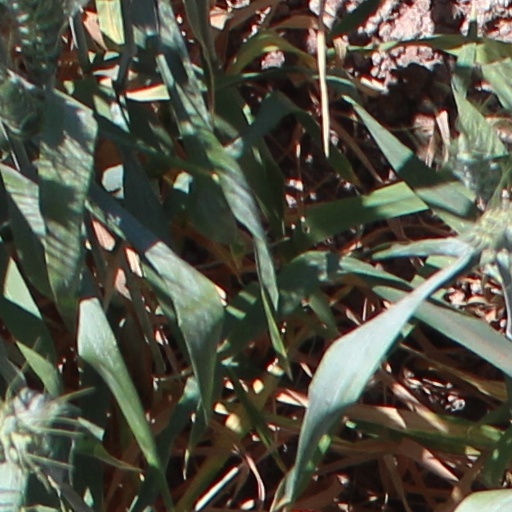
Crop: wheat